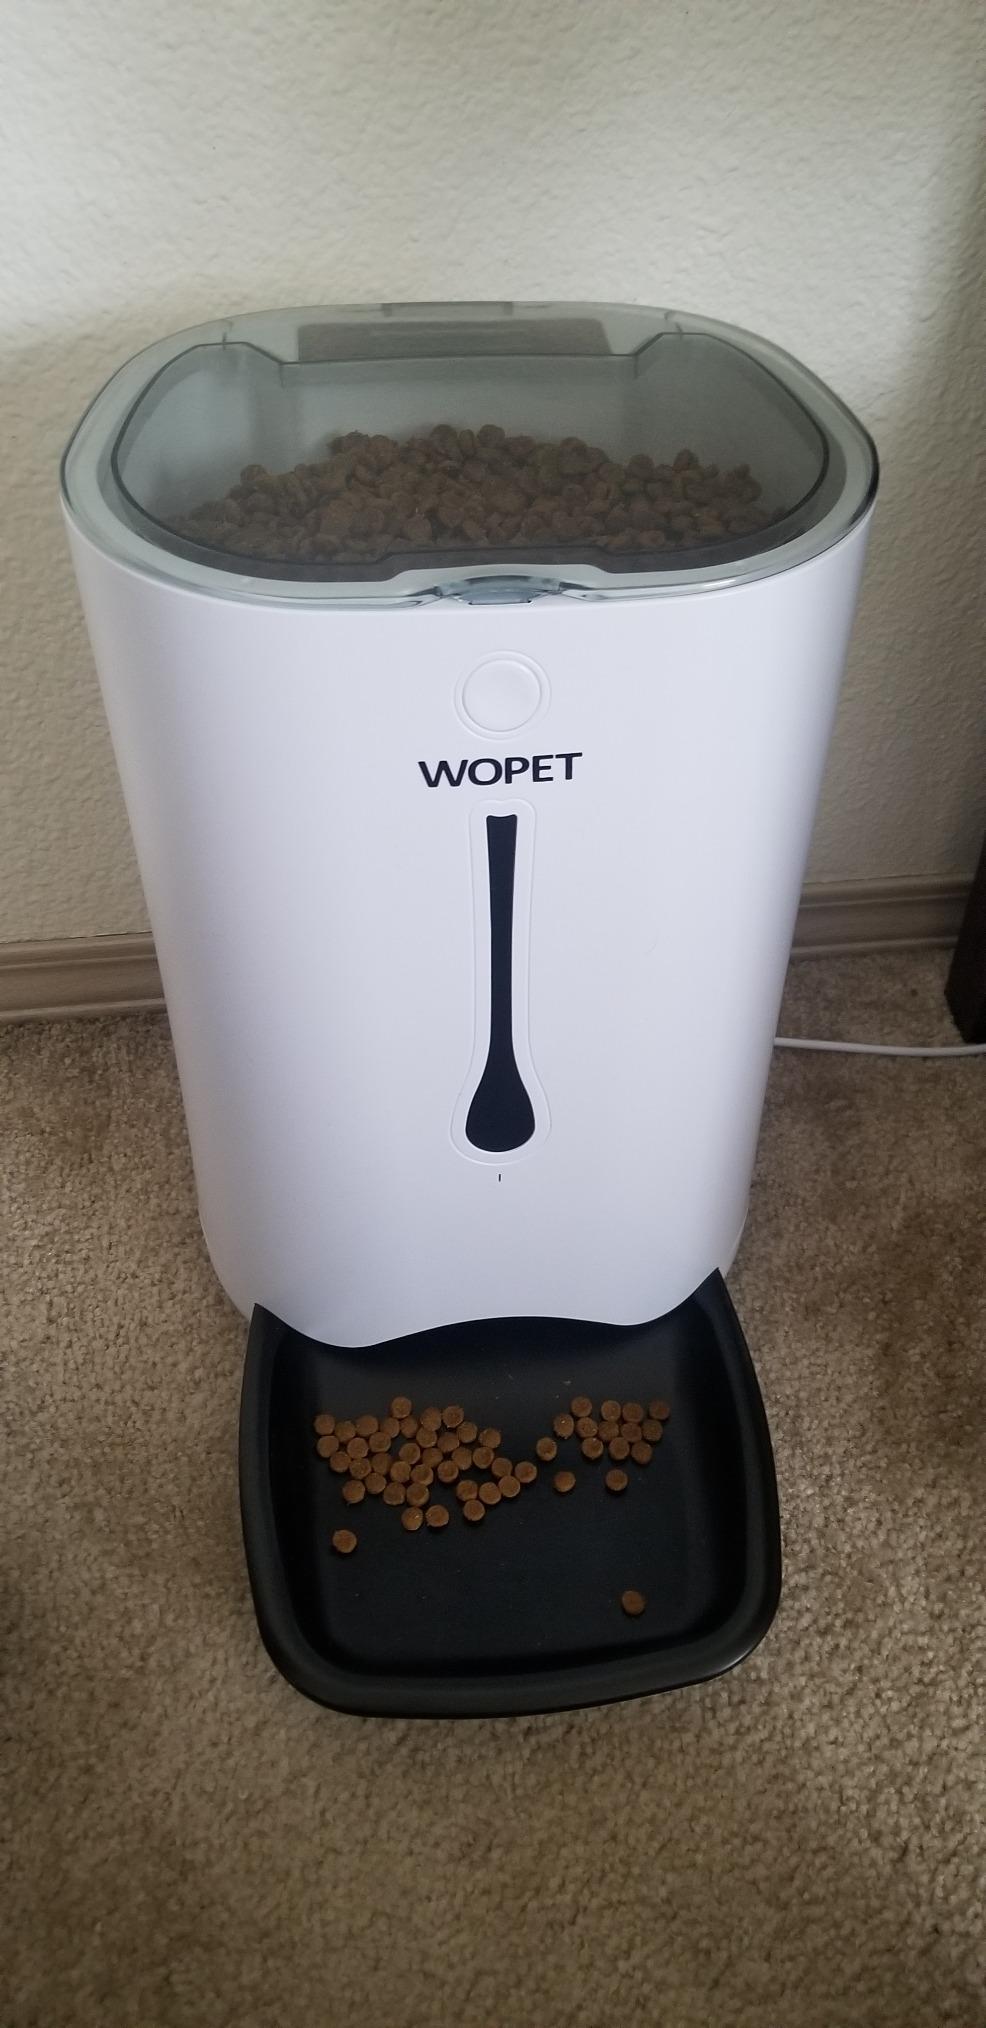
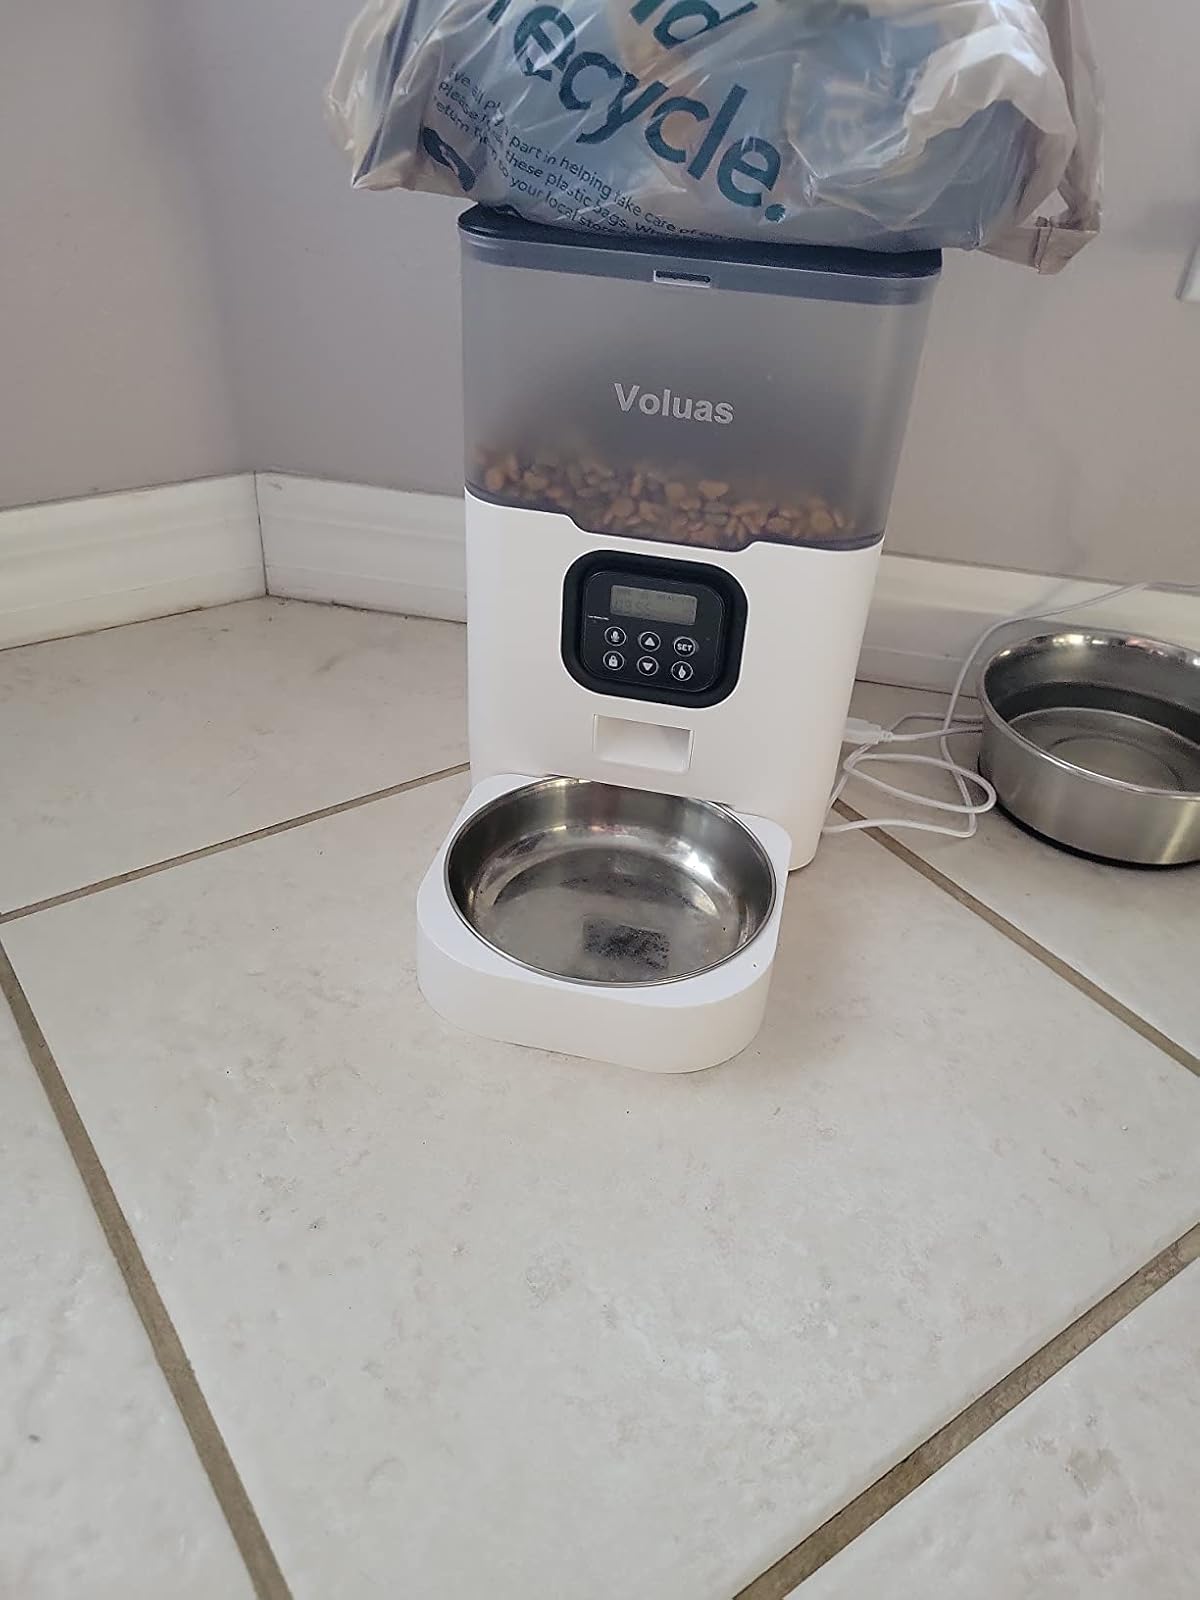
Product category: items_feeder
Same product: no